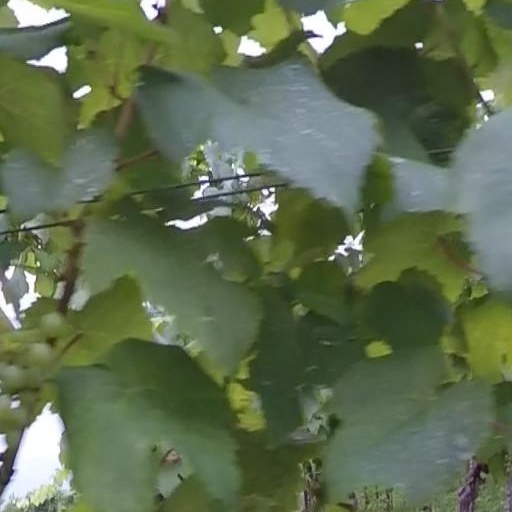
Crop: grape